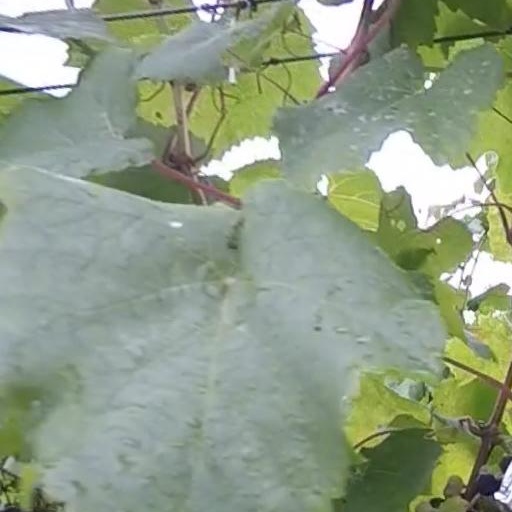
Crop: grape